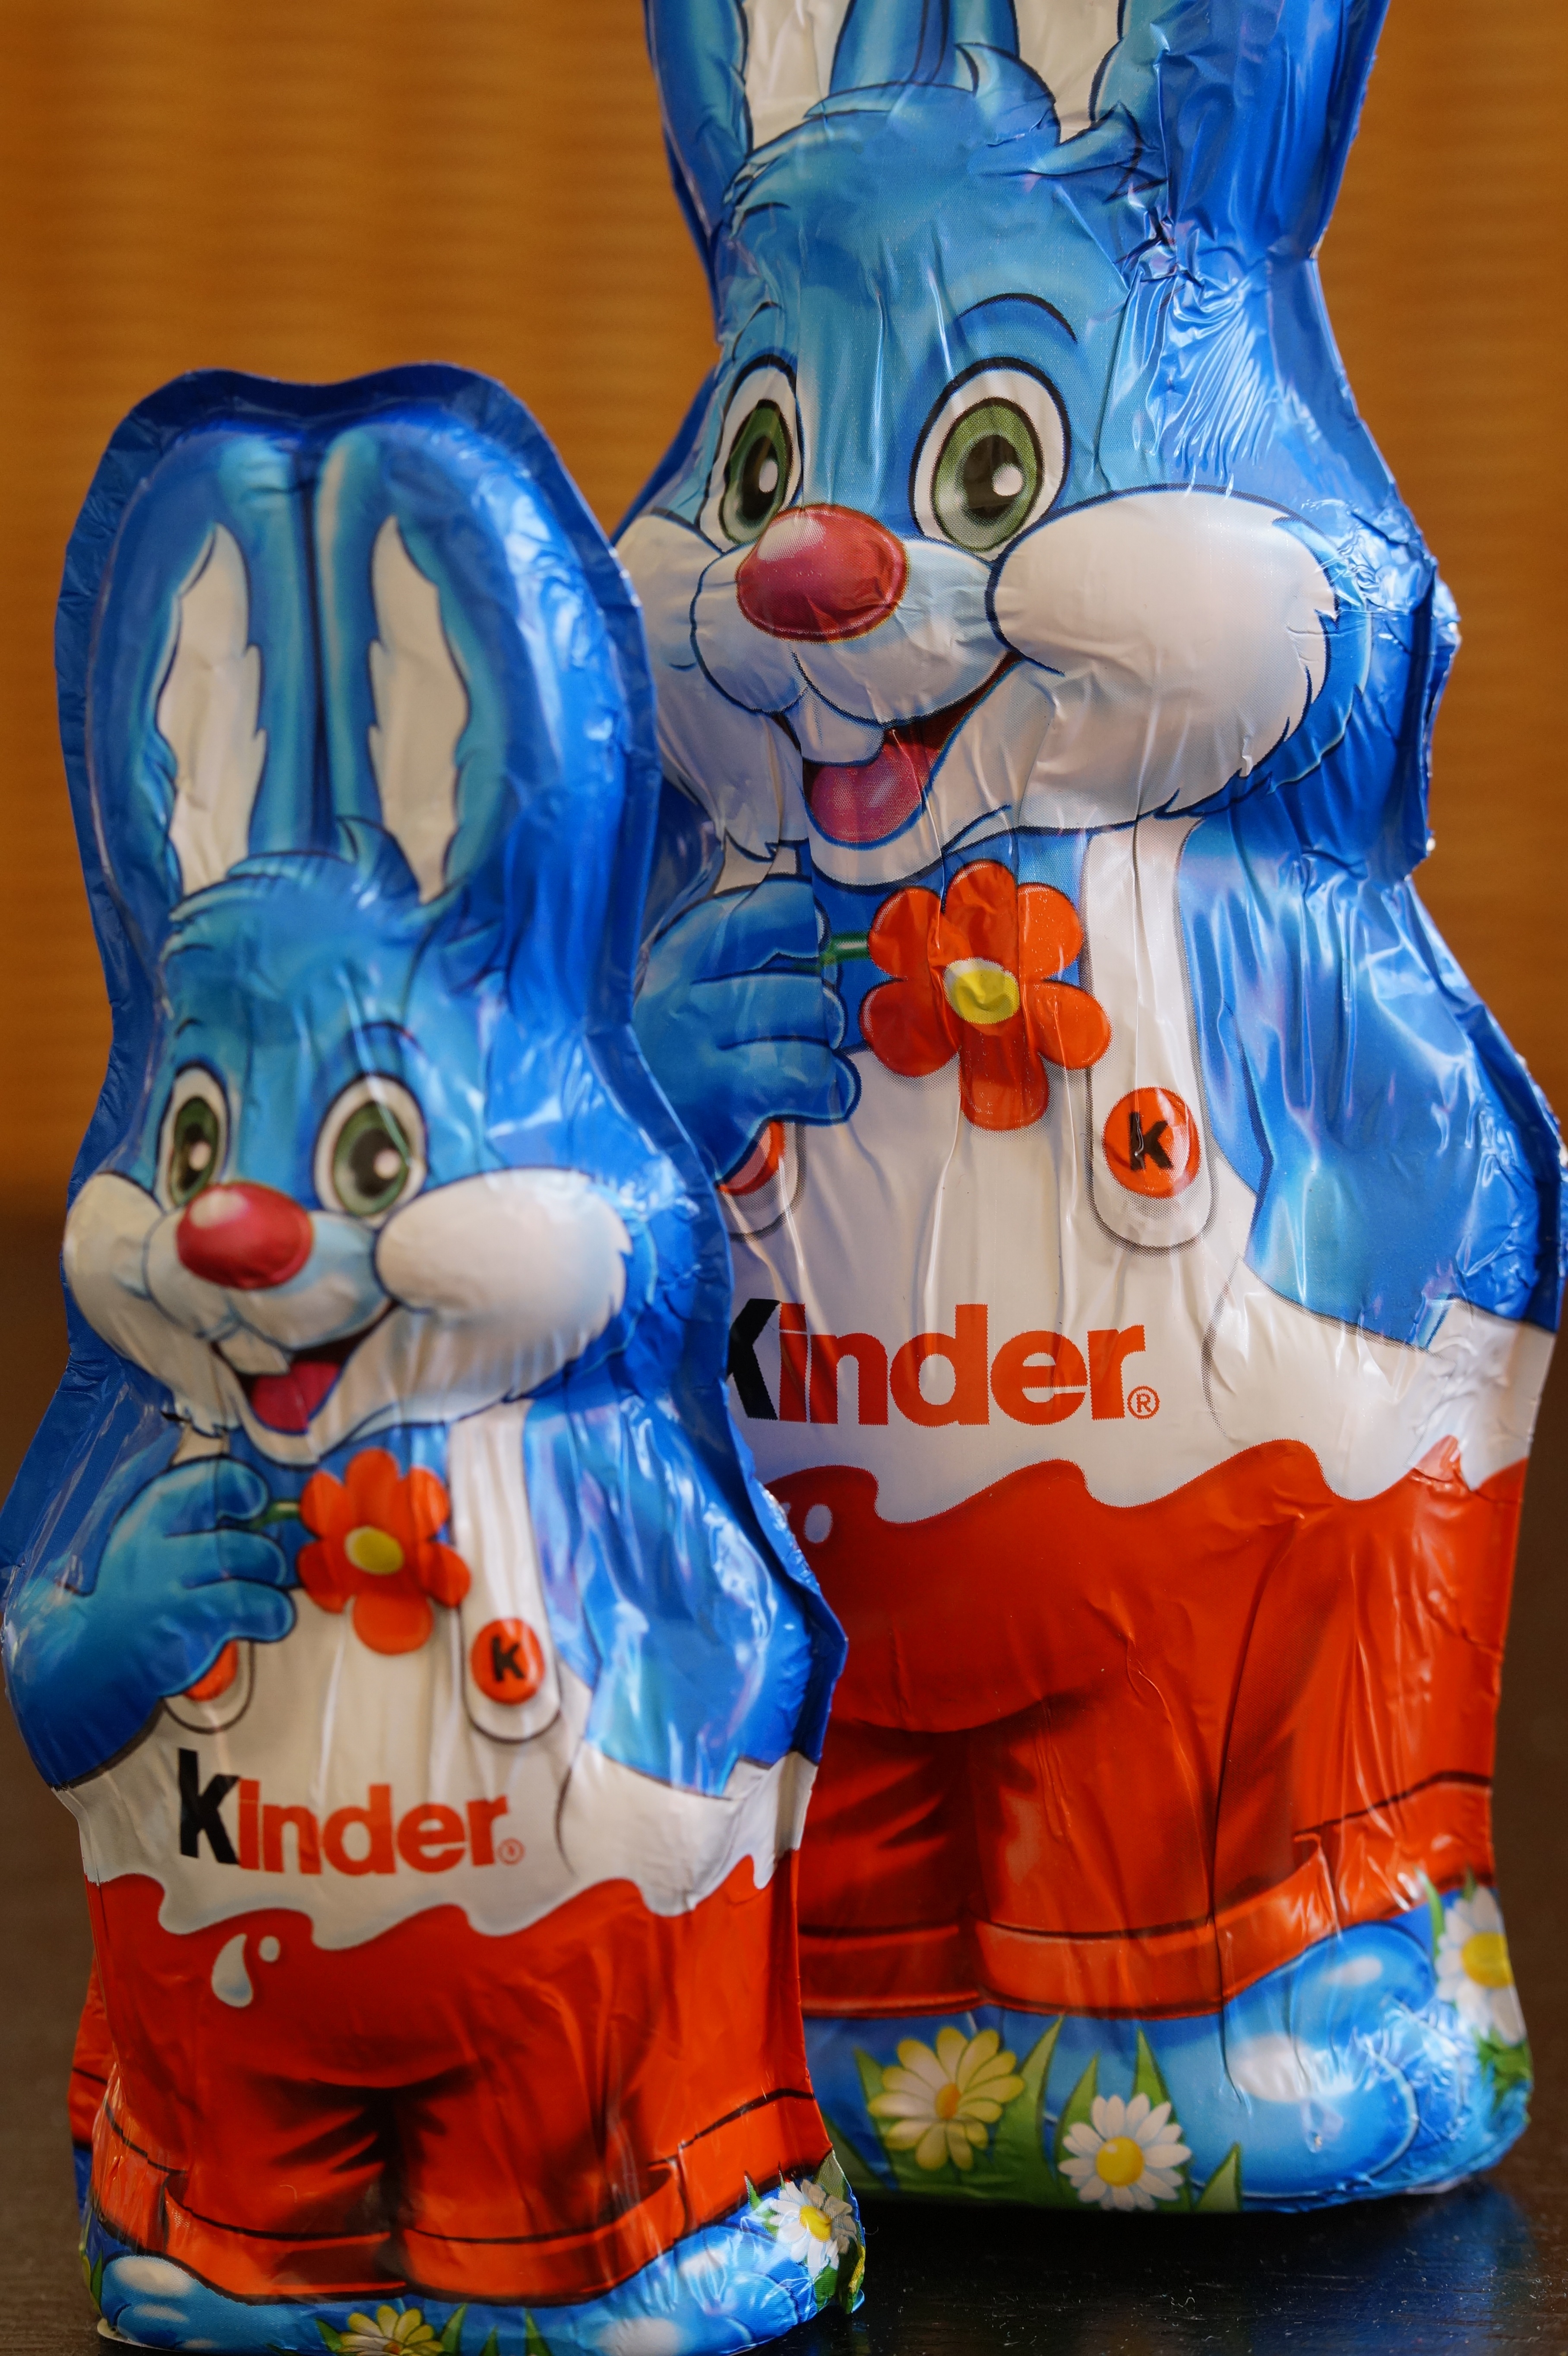
decoration, spring, amusement park, blue, chocolate, toy, delicious, rabbit, brand, calories, figure, candy, easter, figures, costume, mascot, sweetness, easter bunny, inflatable, happy easter, easter theme, easter greeting, chocolate bunnies